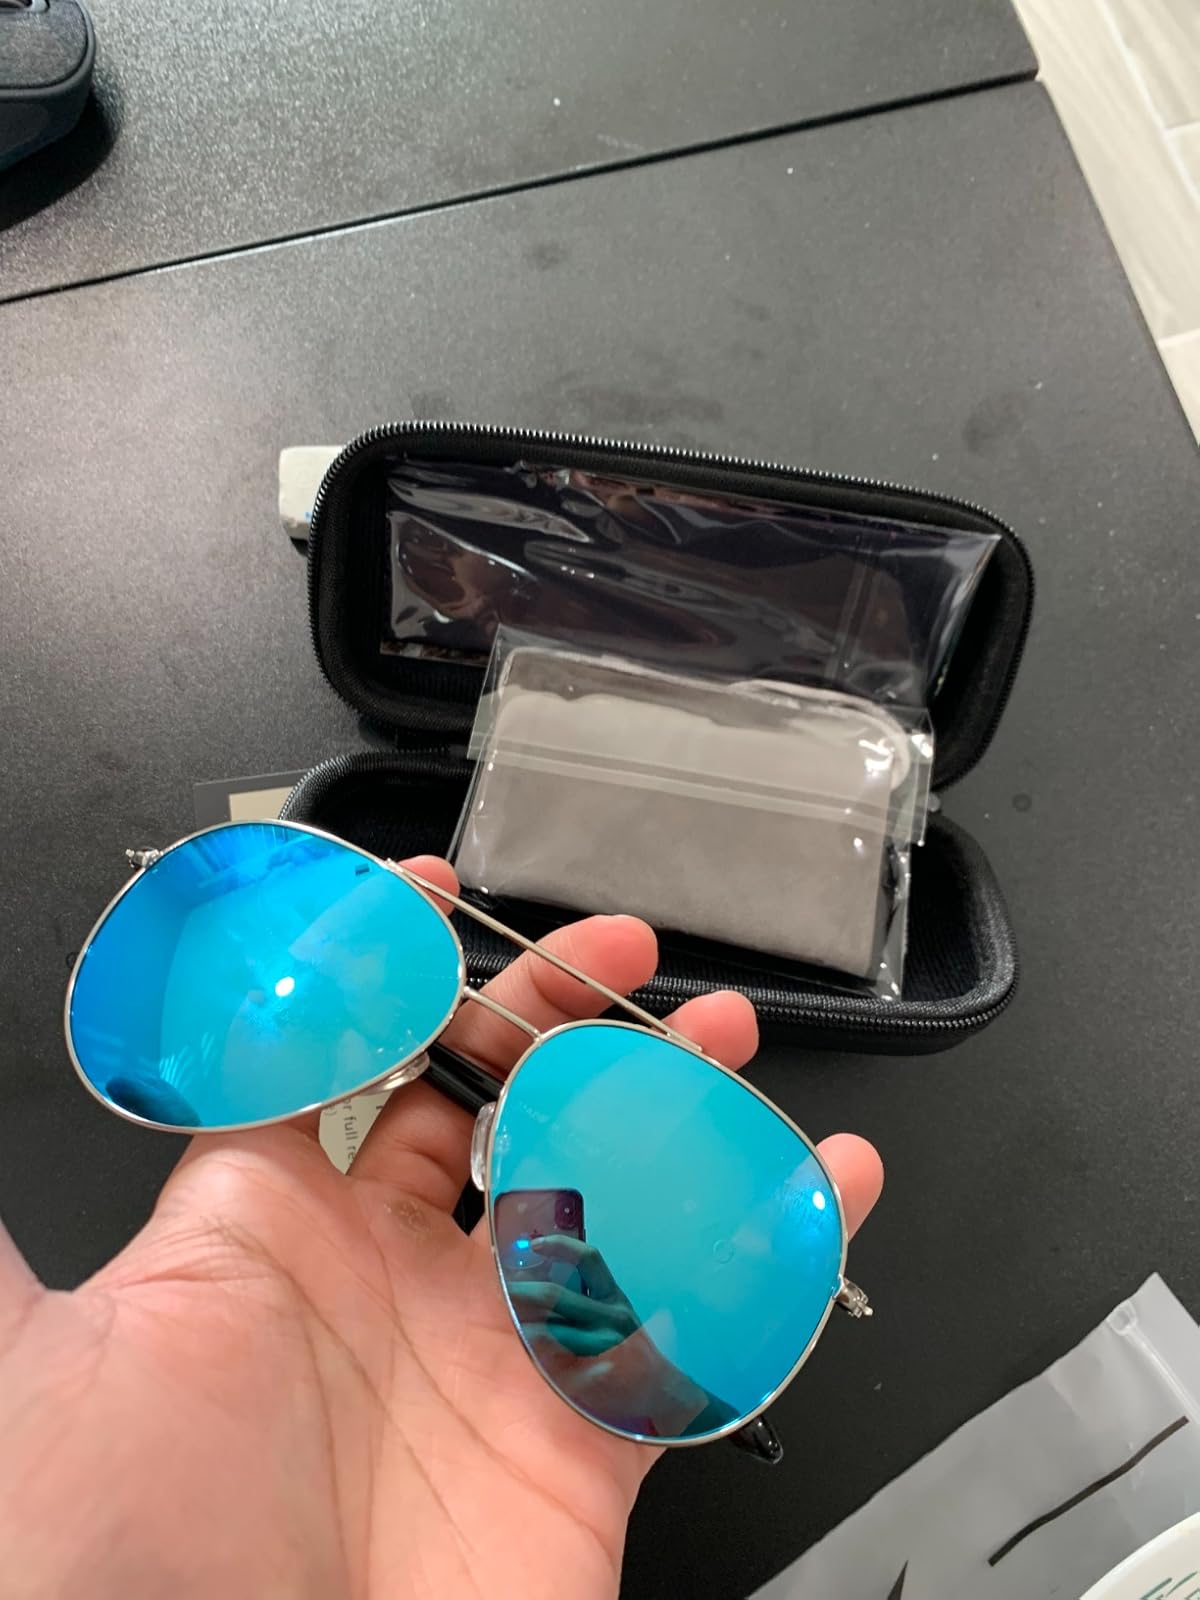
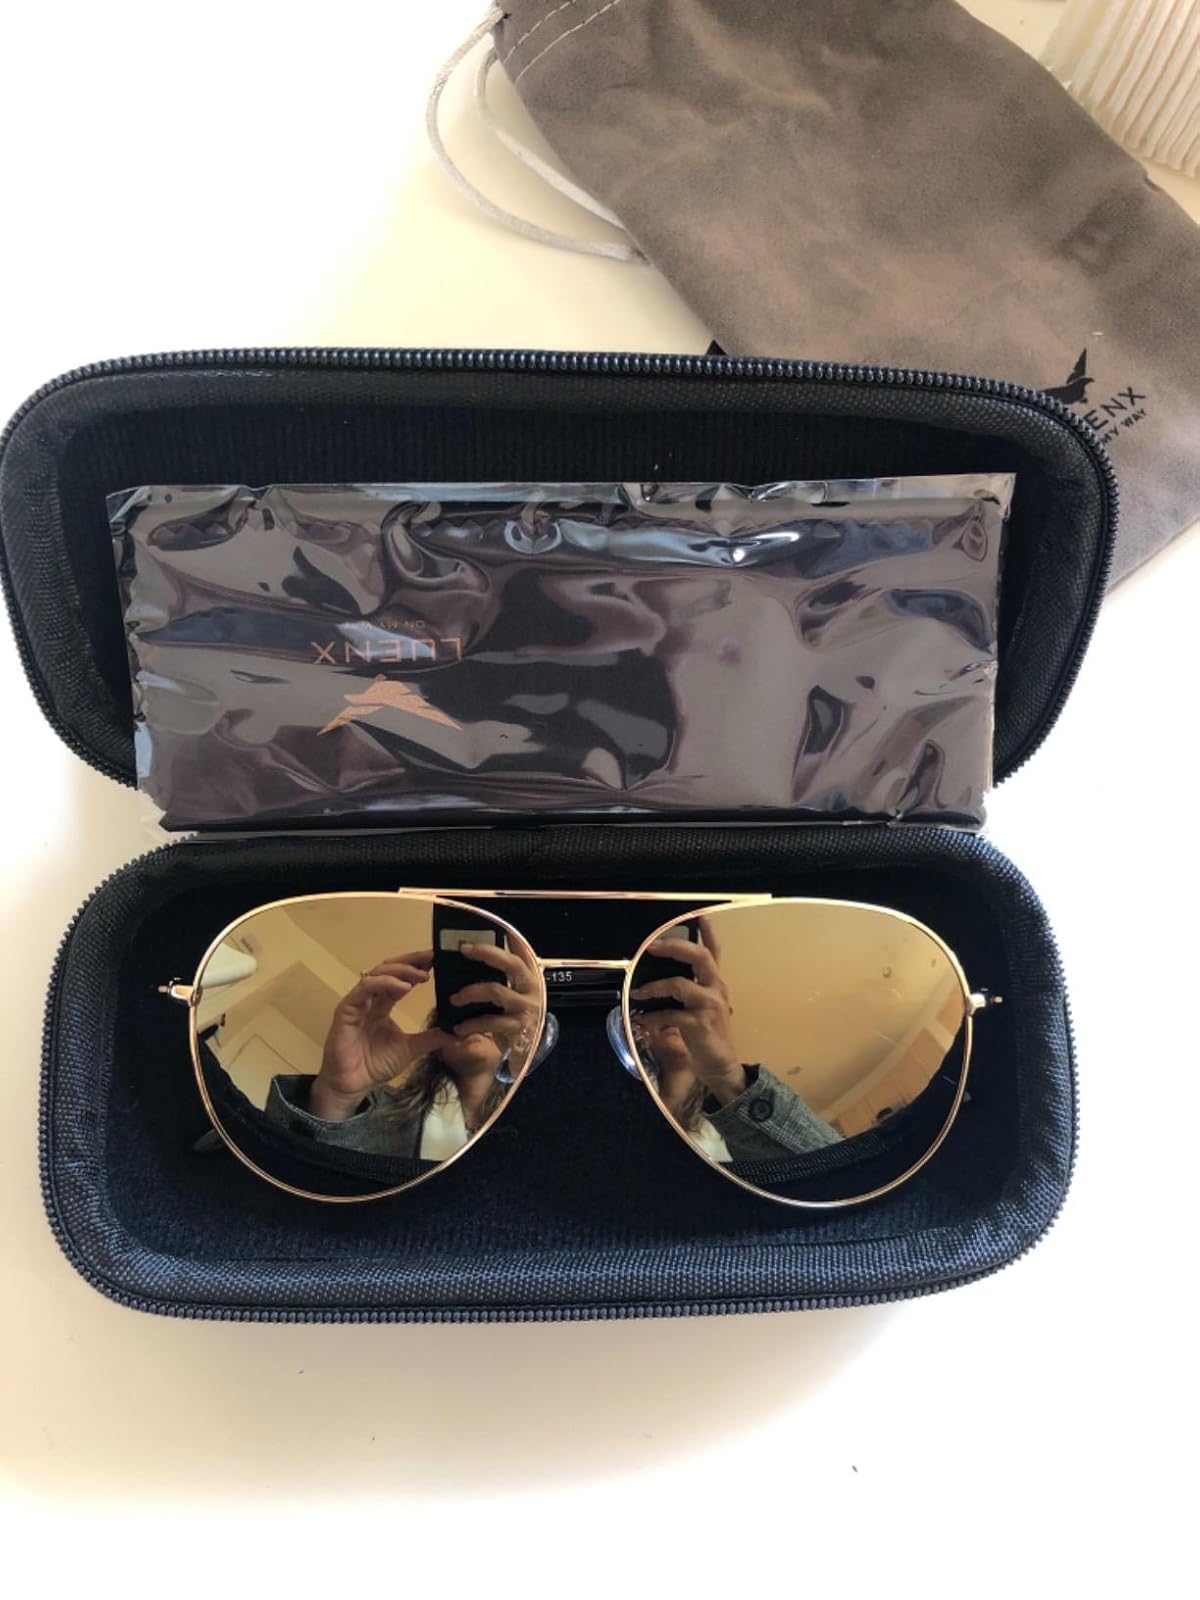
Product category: accessories_sunglasses
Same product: no